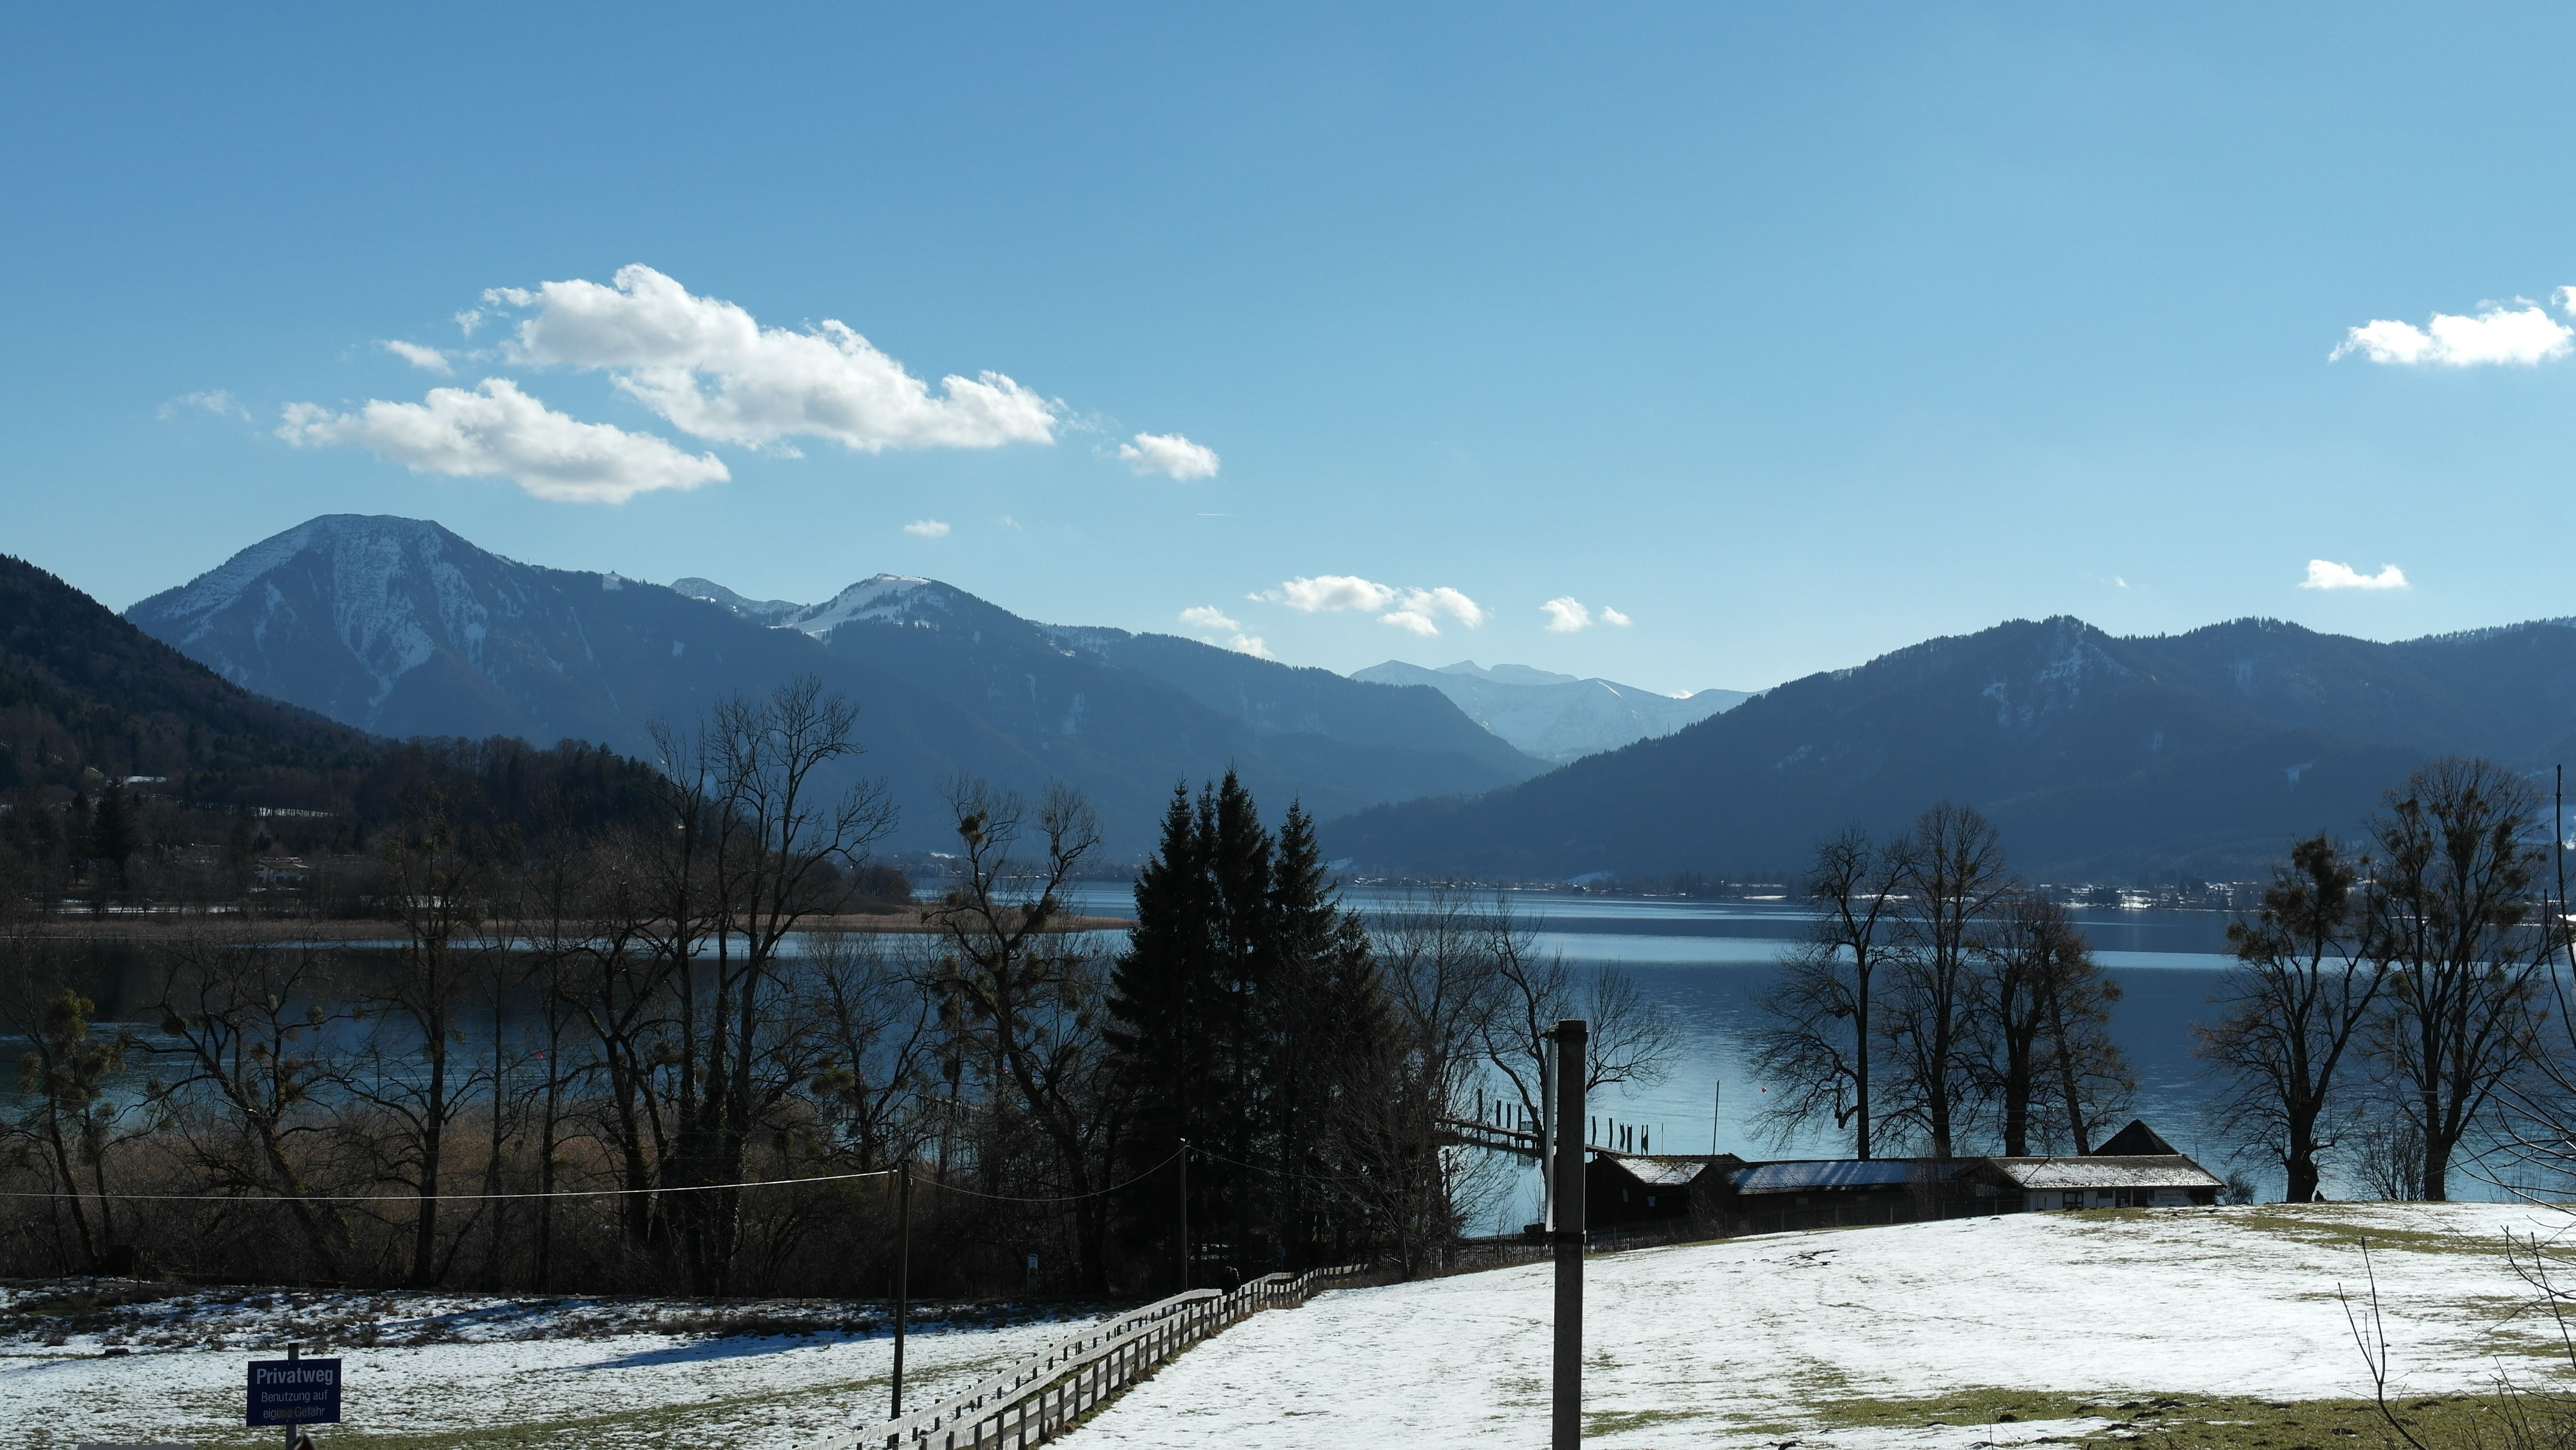
landscape, water, nature, wilderness, mountain, snow, winter, lake, valley, mountain range, panorama, community, weather, season, place, mountains, alps, bavaria, loch, landform, mountain pass, tegernsee, mountainous landforms